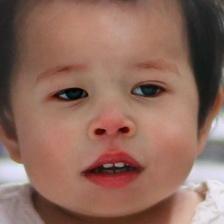
Label: faces